Monokini

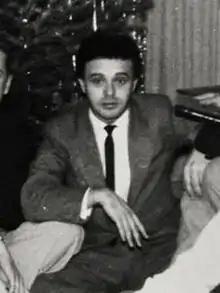
Monokini designer Rudi Gernreich in 1951. Gernreich had predicted in a September 1962 issue of "Women's Wear Daily" that "Bosoms will be uncovered within five years."

Austrian-American fashion designer, co-founder of the Mattachine Society, and nudist Rudi Gernreich had strong feelings about society's sexualization of the human body and disagreed with religious and social beliefs that the body was essentially shameful. Gernreich developed a reputation as an avant-garde designer who broke many of the rules, and his swimsuit designs were unconventional. In its December 1962 issue, "Sports Illustrated" remarked, "He has turned the dancer's leotard into a swimsuit that frees the body. In the process, he has ripped out the boning and wiring that made American swimsuits seagoing corsets." That month he first envisioned creating a topless swimsuit which he called a monokini.